1906 Vanderbilt Commodores football team

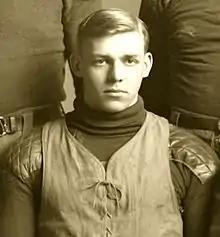
John Garrels

Before the game, Michigan coach Fielding Yost said: "I have said right along that the Vanderbilt team would come nearer beating us than any team ever did...In Craig, Blake, and Manier I think Vanderbilt has the three greatest backs of any one team in the country." On the night just before the game, 4,200 students attended a mass meeting at University Hall. McGugin and Yost both spoke to the crowd and agreed that the game would be one of the closest played in Ann Arbor in many years. D. G. Fite, father-in-law of both McGugin and Yost, traveled from his home in Tennessee to watch the game.